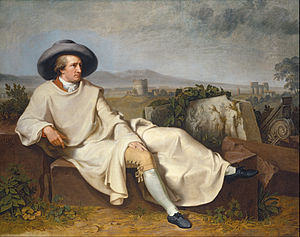
Johann Heinrich Wilhelm Tischbein
J.H.W. Tischbein, Goethe på Roms ruiner, 1787, Städel.
Johann Heinrich Wilhelm Tischbein, også kendt som Goethe-Tischbein, var en tysk maler.